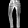
Label: Trouser